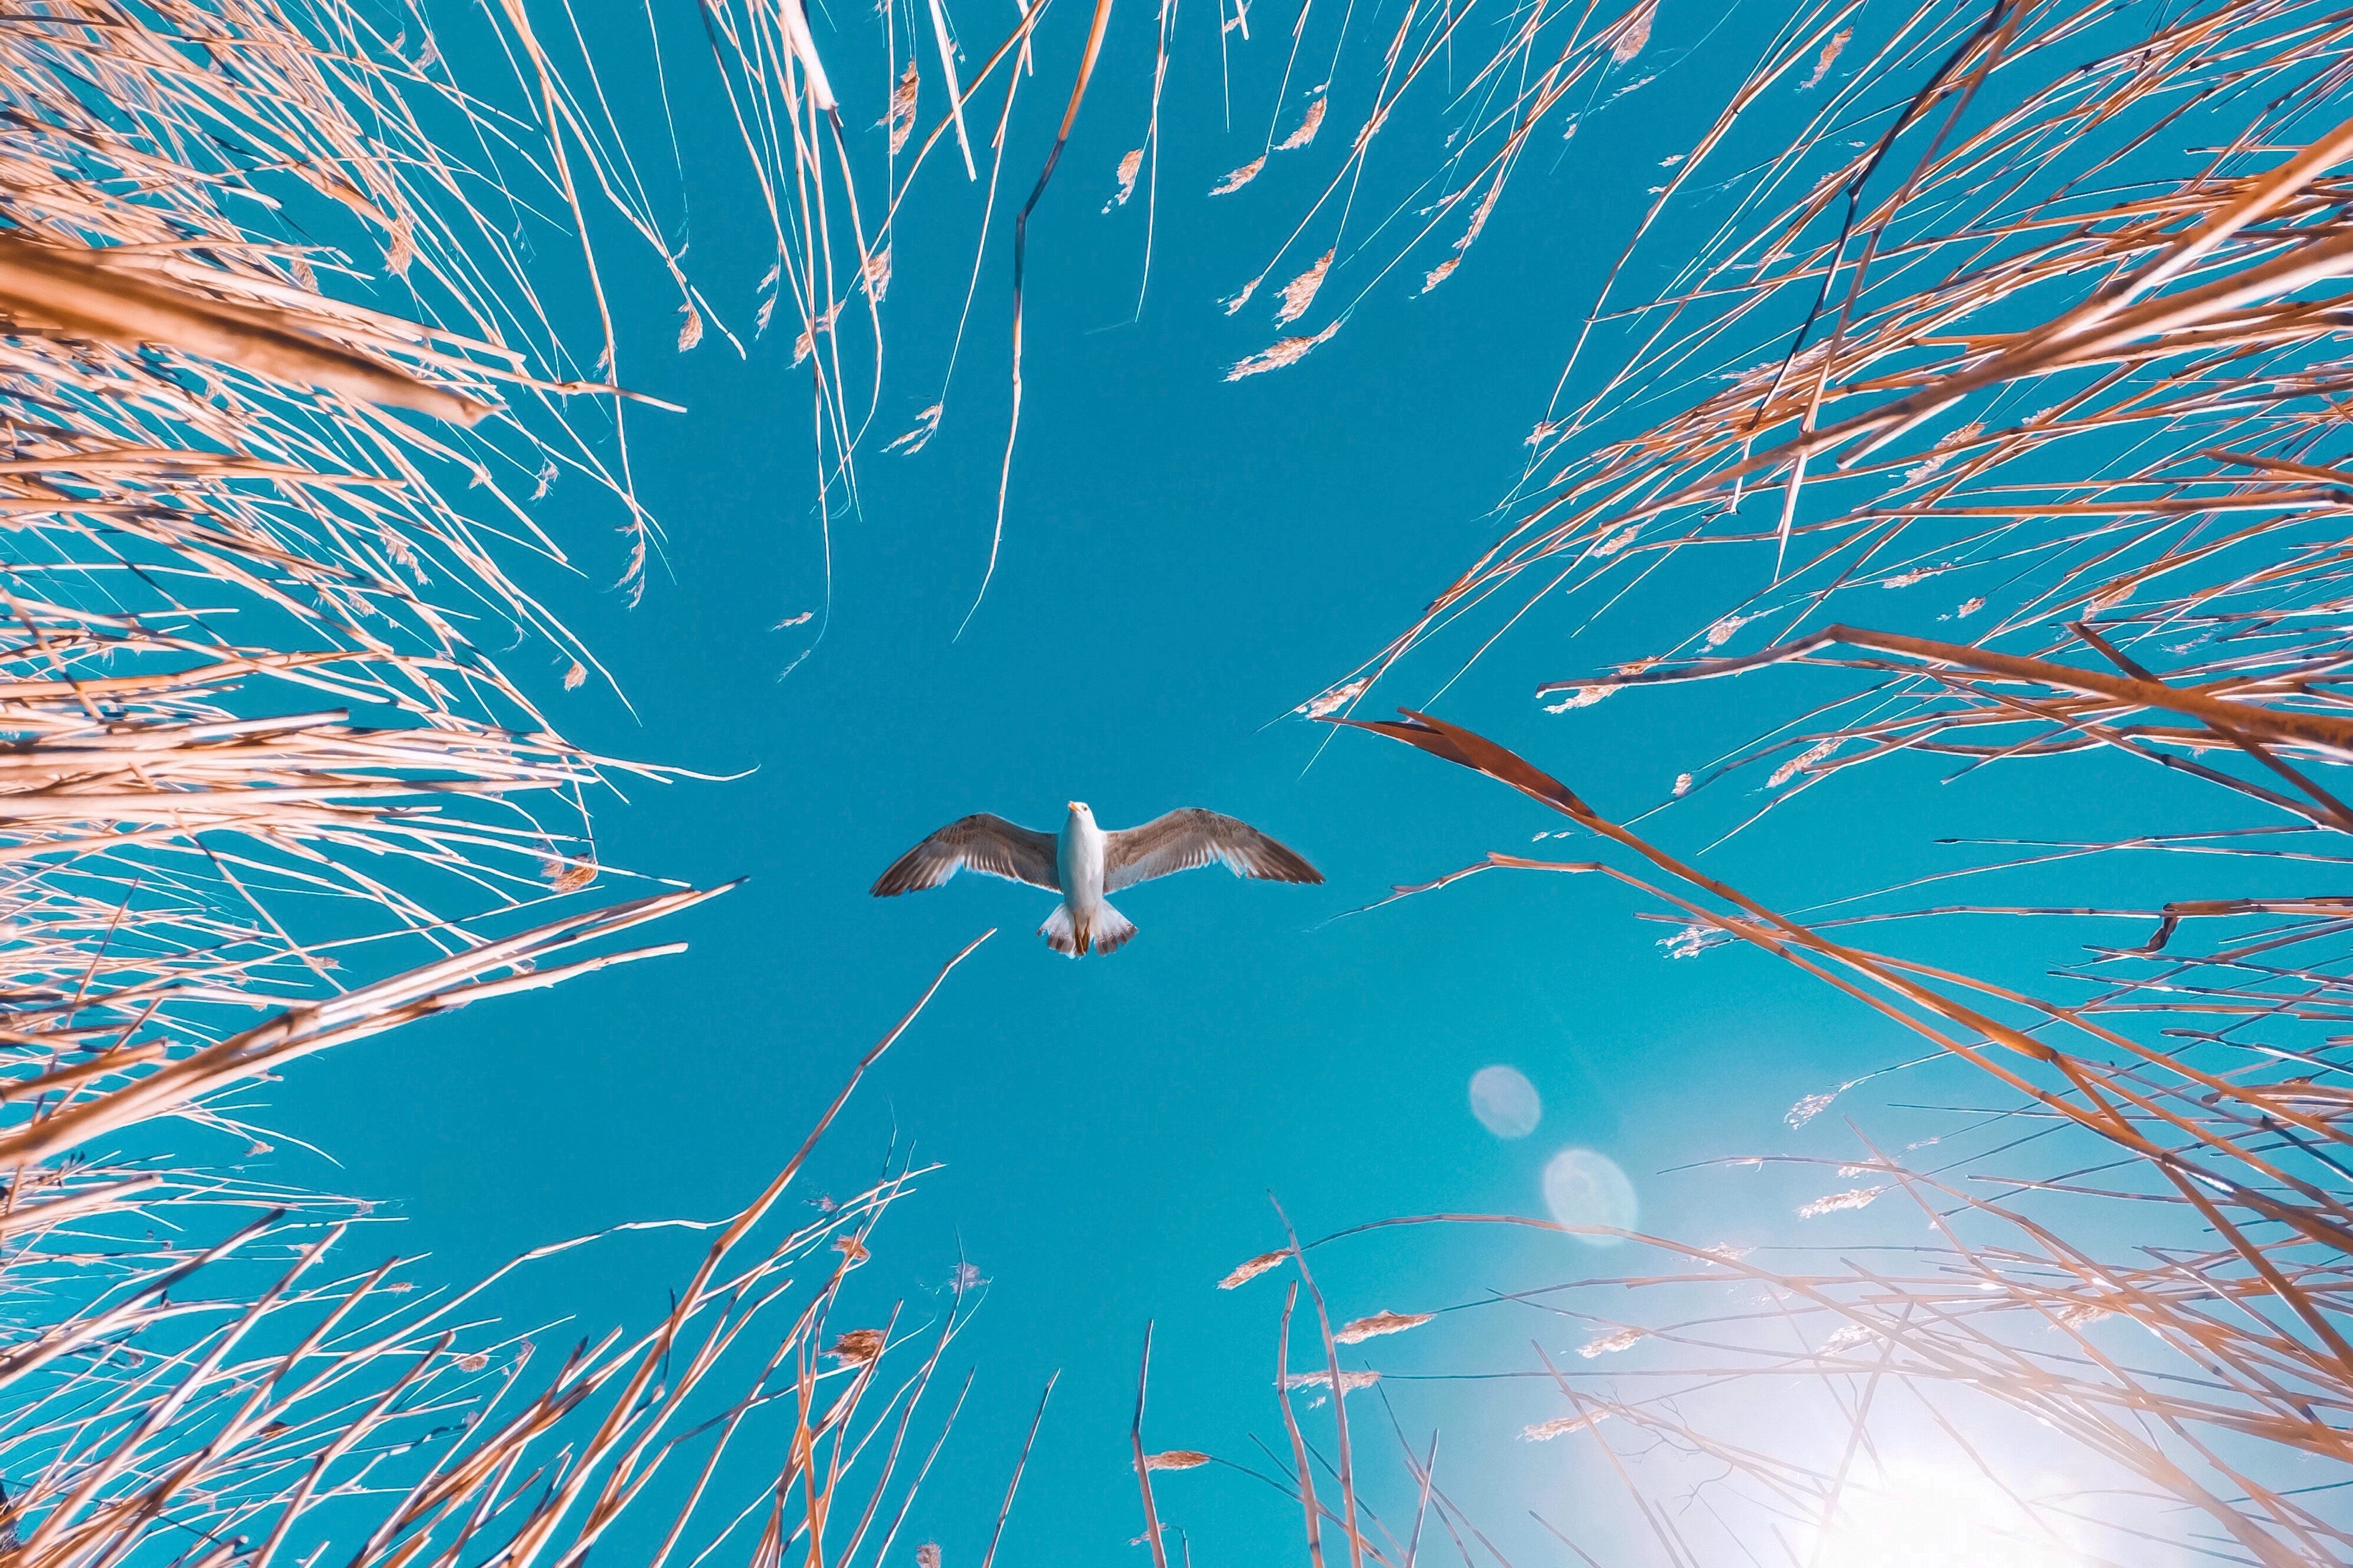
blue, turquoise, line, fireworks, organism, electric blue, grass, plant, pattern, graphics, illustration, feather